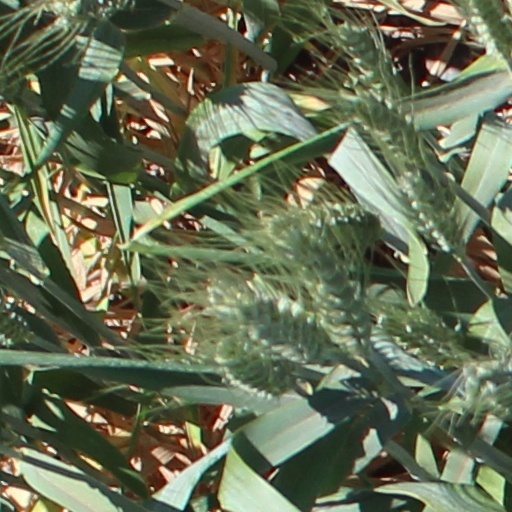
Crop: wheat